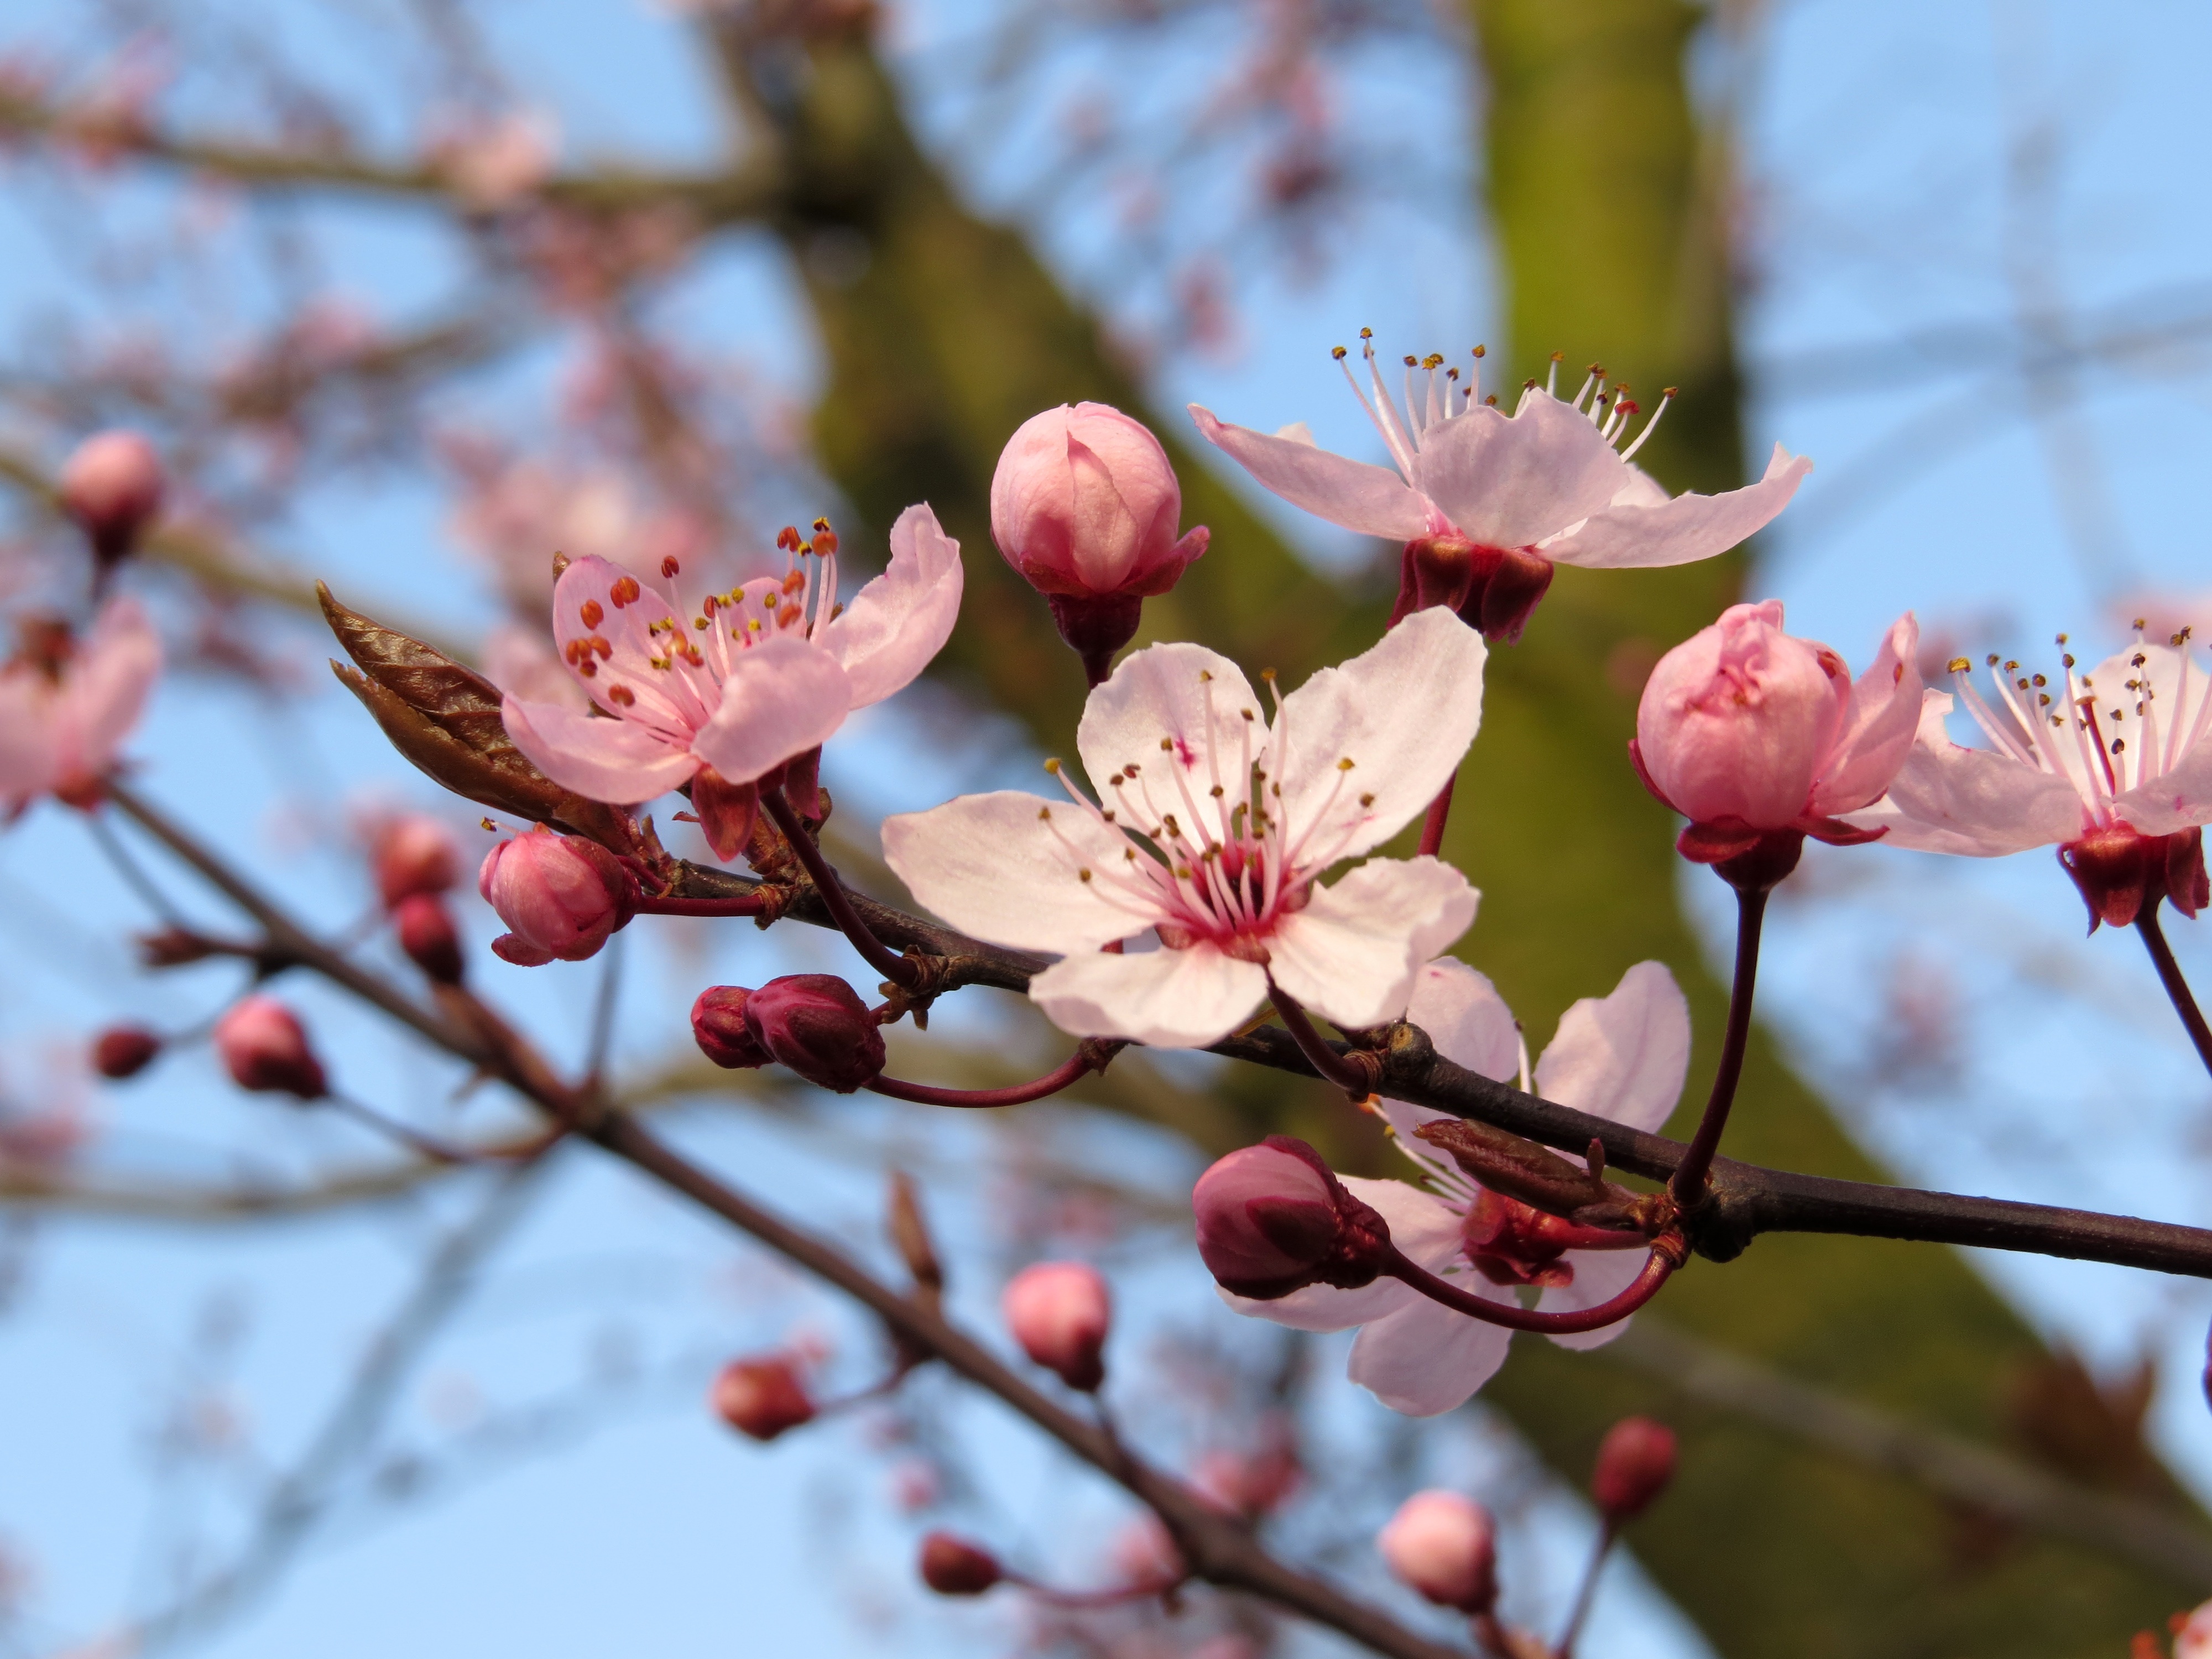
tree, nature, branch, blossom, plant, fruit, leaf, flower, petal, bloom, food, spring, produce, botany, garden, flora, season, cherry blossom, mountains, cherry, macro photography, rose flower, flowering plant, land plant